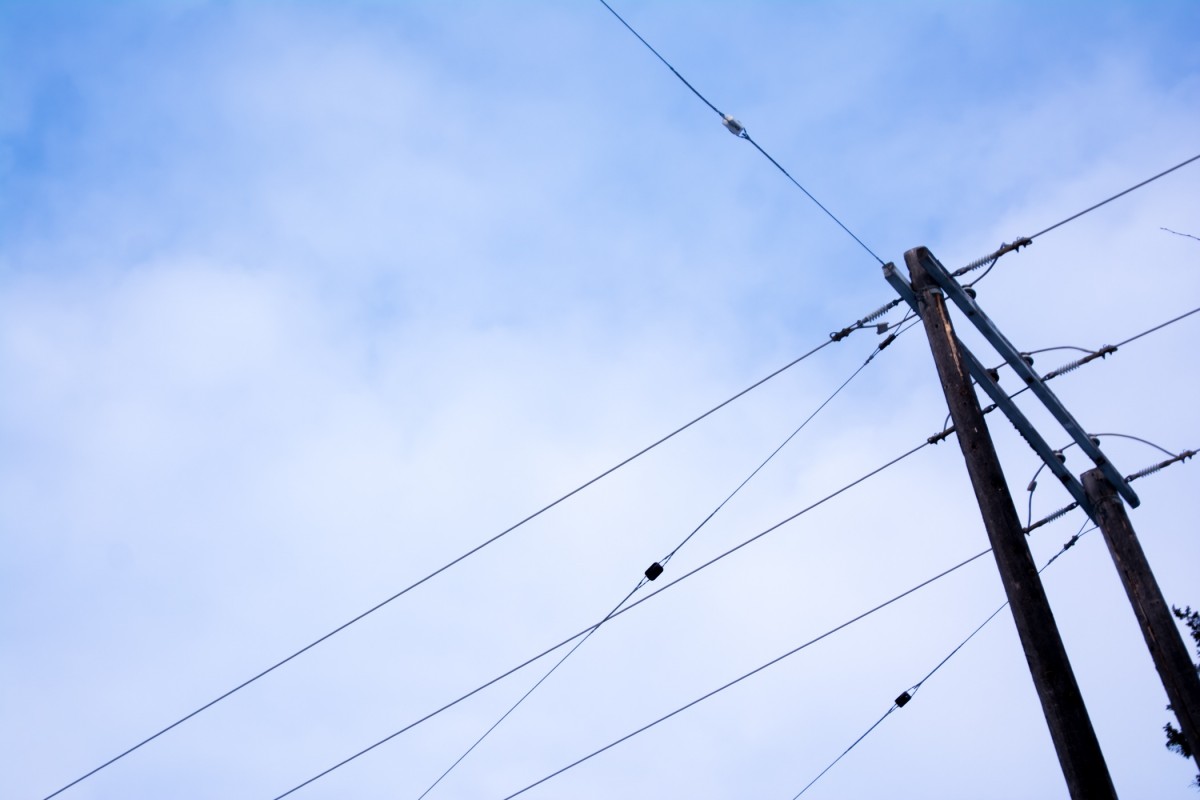
Tags: wind, mast, blue, electricity, transmission tower, outdoor structure, electrical supply, electronics accessory